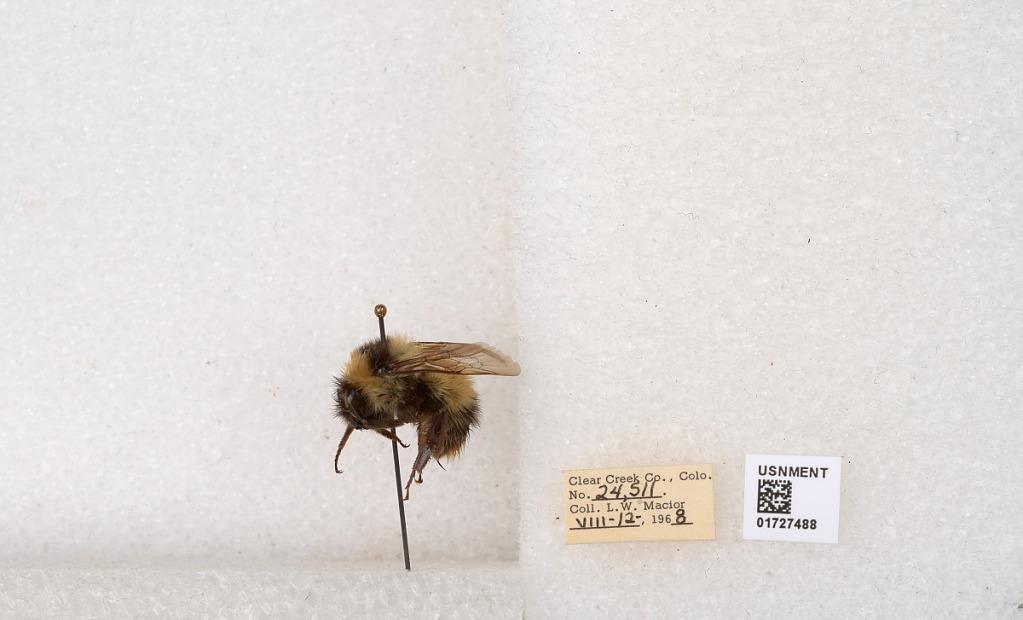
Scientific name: Bombus kirbyellus
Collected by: L. Macior
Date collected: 1968-8-12
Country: United States
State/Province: Colorado
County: Clear Creek
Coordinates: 39.6891, -105.644